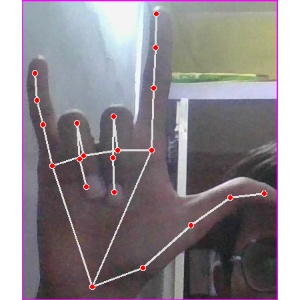
अक्षर: व